Allan Dahl Johansson

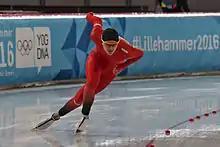
Johansson in 2016

Allan Dahl Johansson (born 5 October 1998) is a Norwegian speed-skater who competes internationally.